Nagarjunsagar-Srisailam Tiger Reserve

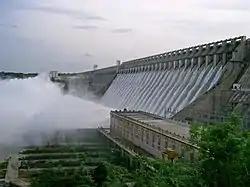
Nagarjuna Sagar Dam

The hill ranges contain a number of plateaus including Amrabad, Srisailam, Peddacheruvu, Sivapuram, and Nekkanti. Nagarjunasagar receives rains from the southwest monsoon, which is active from the second half of June to the end of September. The Krishna River cuts its basin almost deep over a distance of through the reserve. There are several waterfalls in the reserve such as the Ethipothala Falls, Pedda Dukudu, Gundam and Chaleswaram.